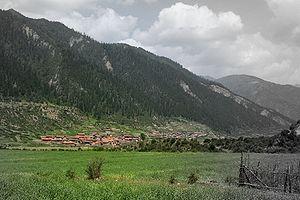
Le xian de Zoigê est un district administratif de la province du Sichuan en Chine. Il est placé sous la juridiction de la préfecture autonome tibétaine et qiang d'Aba.